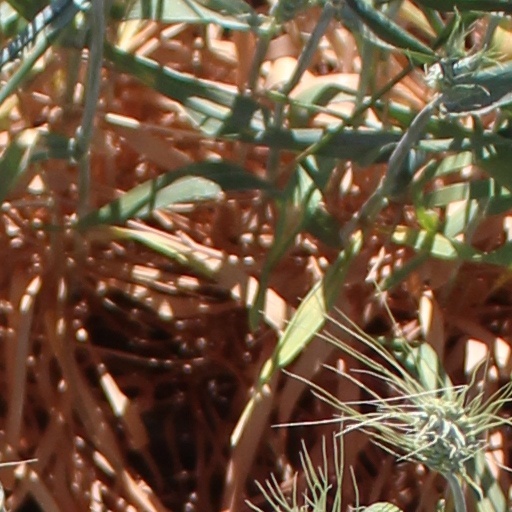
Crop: wheat